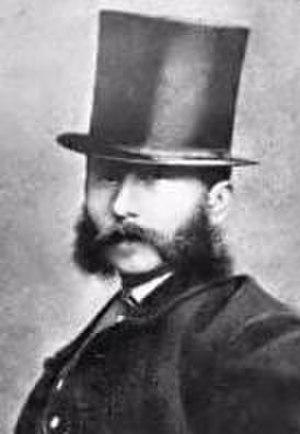
Emilio Praga est un écrivain, poète, peintre et librettiste italien.